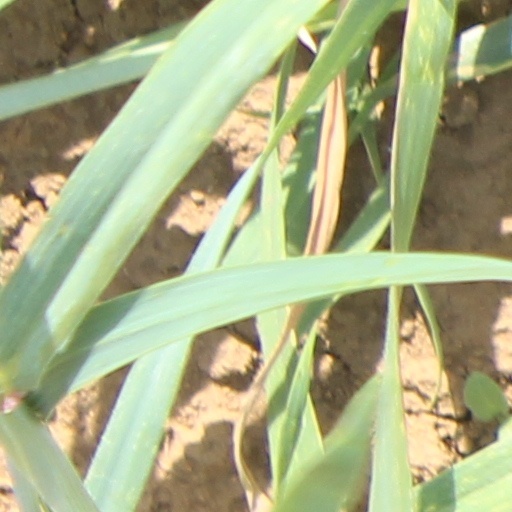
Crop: wheat